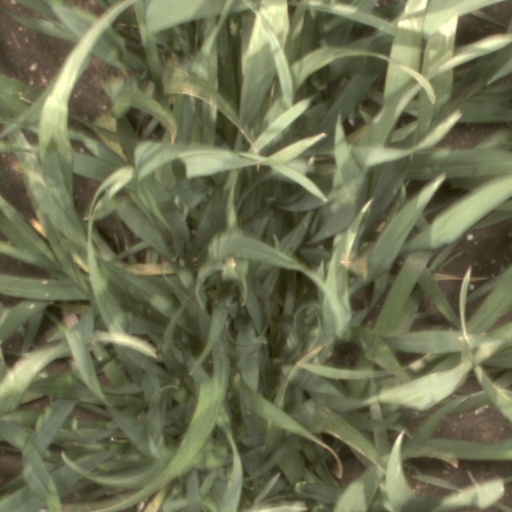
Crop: wheat